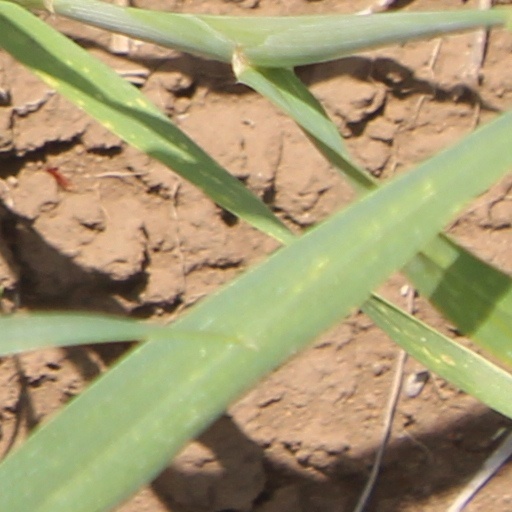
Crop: wheat